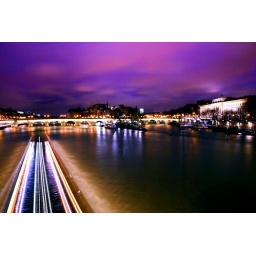
La Seine: On the river under the bridge